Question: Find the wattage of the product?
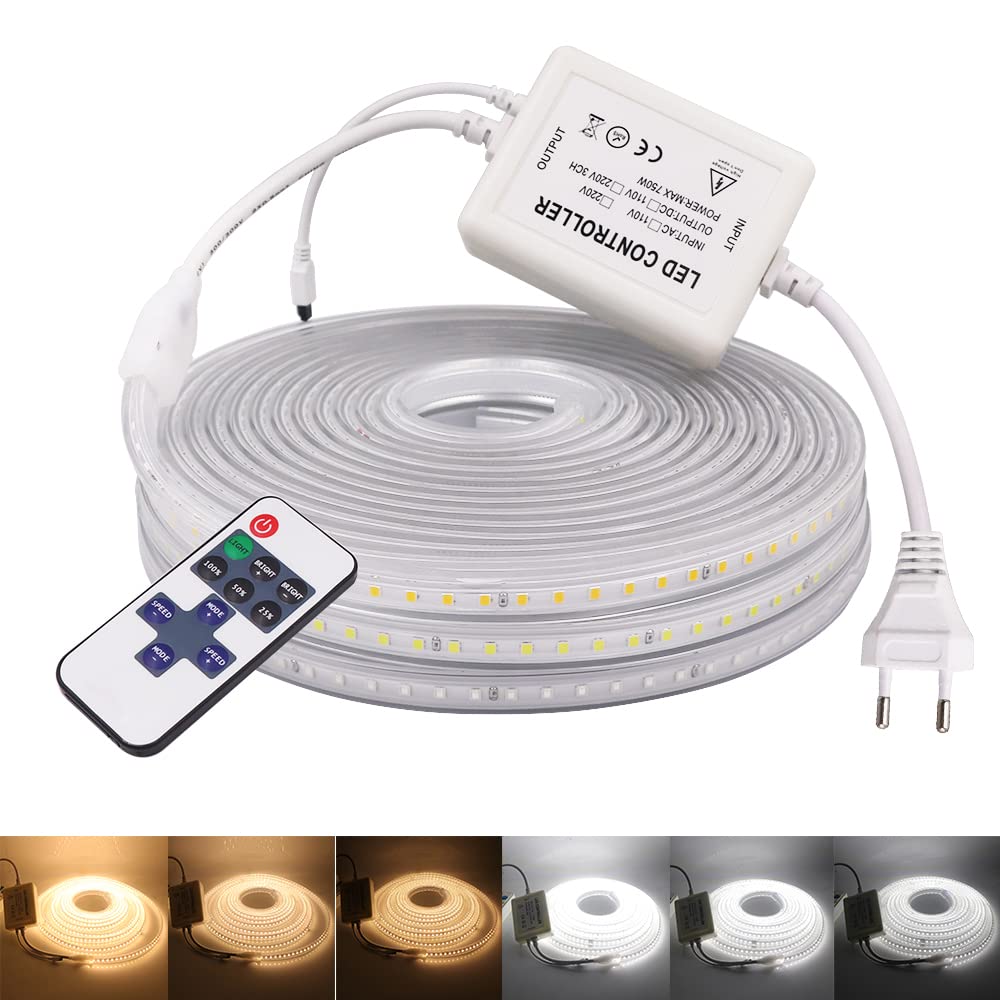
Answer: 750.0 watt